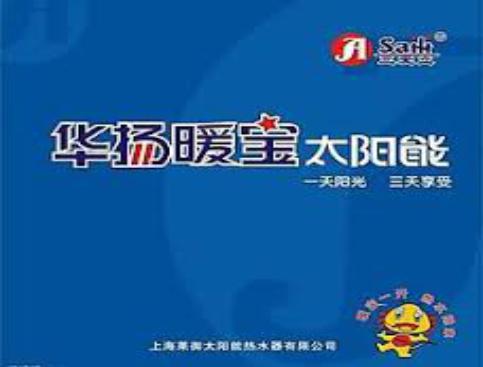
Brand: huayang
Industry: Necessities